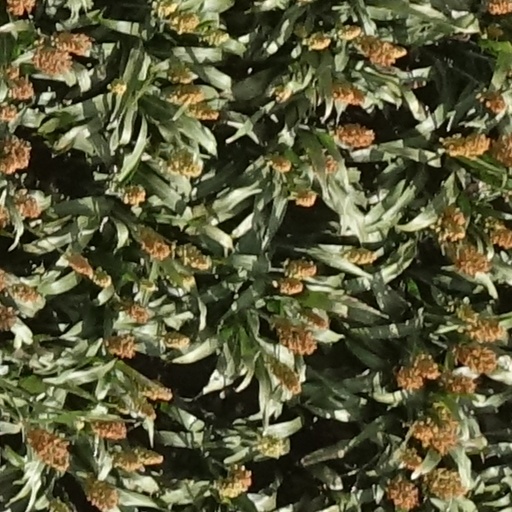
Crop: sorghum